Dill (restaurant)

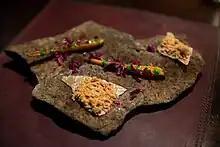
A dish at the restaurant

Gunnar Karl was one of the first proponents of New Nordic cuisine in Iceland; he gathered herbs and vegetables both in a kitchen garden and in a greenhouse, and although the restaurant is not vegetarian, focussed his dishes on them rather than on meat or fish, which he did not always include. He sourced barley from Eymundur Magnússon, a farmer who runs a company called Módir Jörð (Mother Earth) with his wife, and blue mussels from Simon Sturluson, a fisherman in Stykkishólmur who credits him with creating the restaurant market for them. The restaurant also makes extensive use of smoked and dried ingredients. In 2016 a restaurant review highlighted the dried puffin and trout smoked in the traditional Icelandic manner over straw impregnated with sheep excreta.